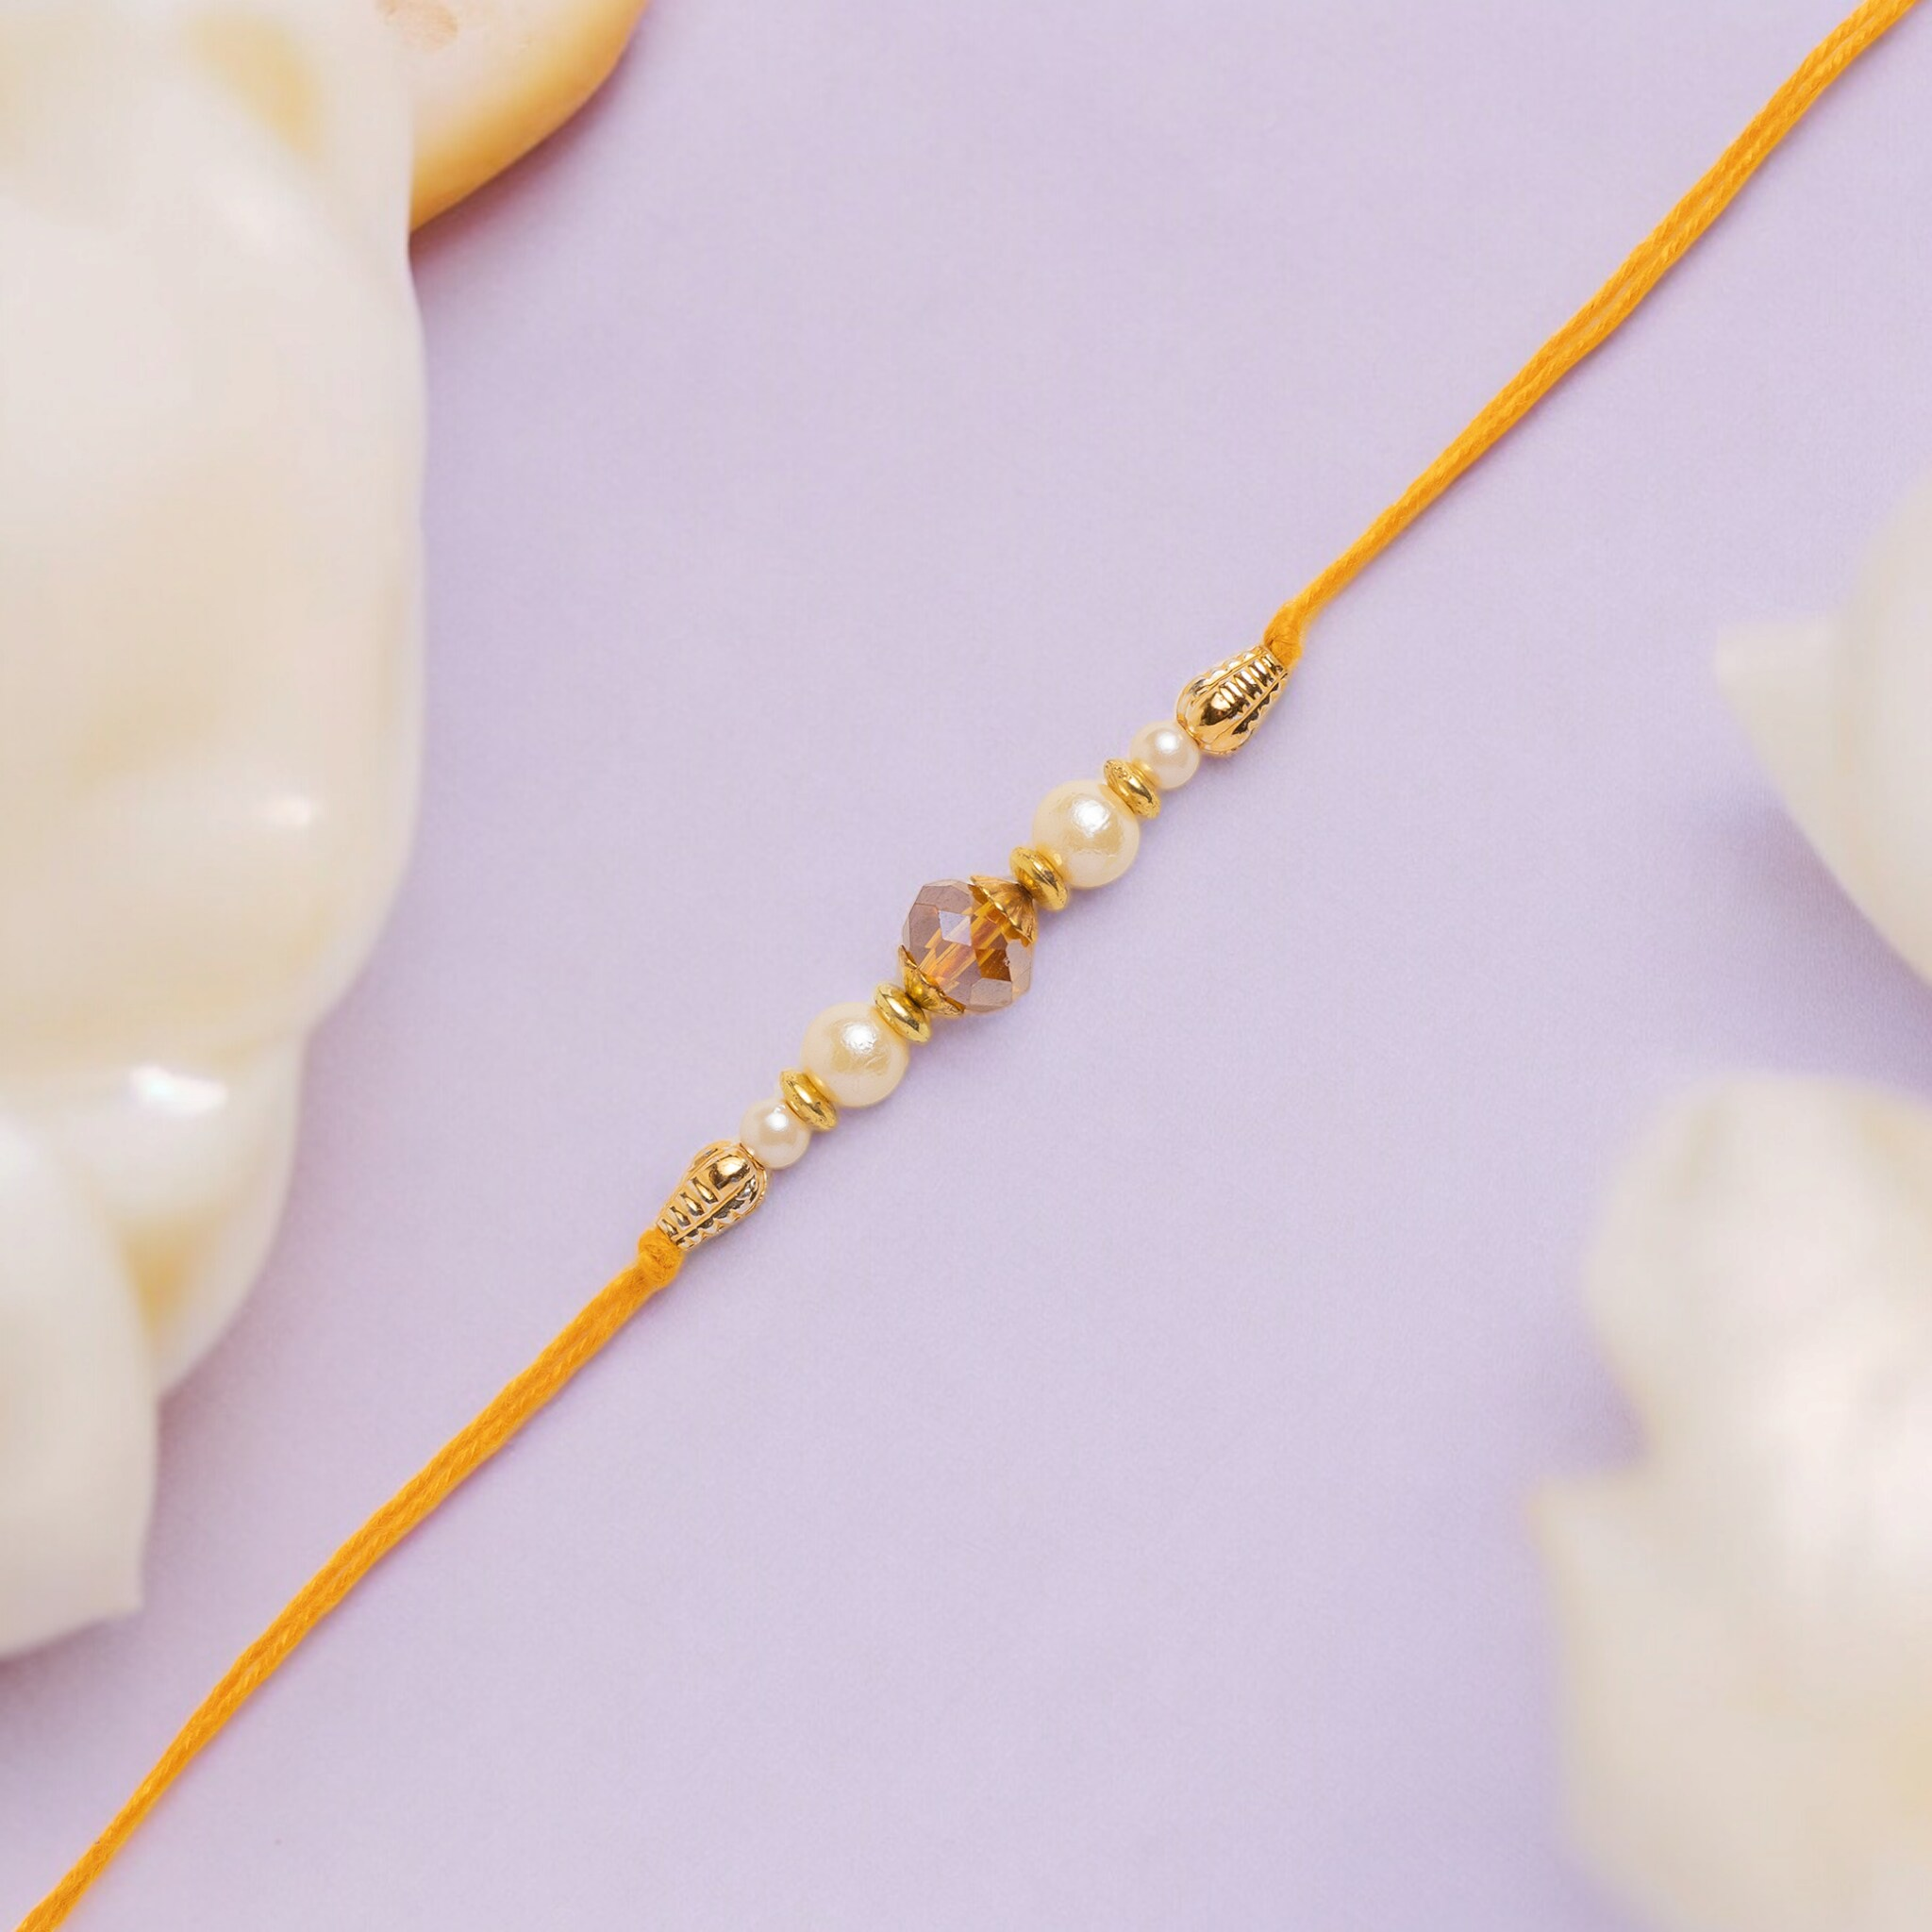
SIIMRON Classic Elegant Tradditional Diamond Moti Design for Brother with Best Wishes Premium Rakshabandhan Rakhis Pack of 06 With Free Greeting Card Gifts
Type: Rakhis
Brand: Simron
Price: Rs. 359
SIMRAN JEWELS Classic Elegant Tradditional Diamond Moti Design RAKHI UNIQUE LOOK: Our exclusive collection has lovely handcrafted Rakhi to complement the creative and unique look. MADE IN INDIA: All our products are manufactured in India and are exclusively crafted to adorn your persona. Designer rakhi - a touch of modernity into the traditional and sacred thread of rakhi. The rakhi thread is introduced for the celebration of the festival of rakhi that is also known as Raksha Bandhan. Rakhi is the festival of expressing feelings of love. Thus what can be better than expressing it to your loving brother by bringing a designer rakhi for him this year. Gift your brother this wonderful and fabulous looking rakhi this Raksha Bandhan and express your love in the most amazing way.
Features: Send Love to Your Brother via Our Store acknowledge your love for Your Brother by sending this beautiful RAKHI with a Promise that your bond with him will grow stronger with each passing moment,Vocal For Local | Made in India Handmade Rakhis - High Quality Material Used. The designer patterns in the aesthetic style with shimmering glimpse highlights the true beauty of this traditional thread,Special Rakhi For The very special occasion to celebrate the undying bond of love between a brother and a sister
Included: 6N Rakhi 1N Kumkum & Chawal,1N Rakhi Card